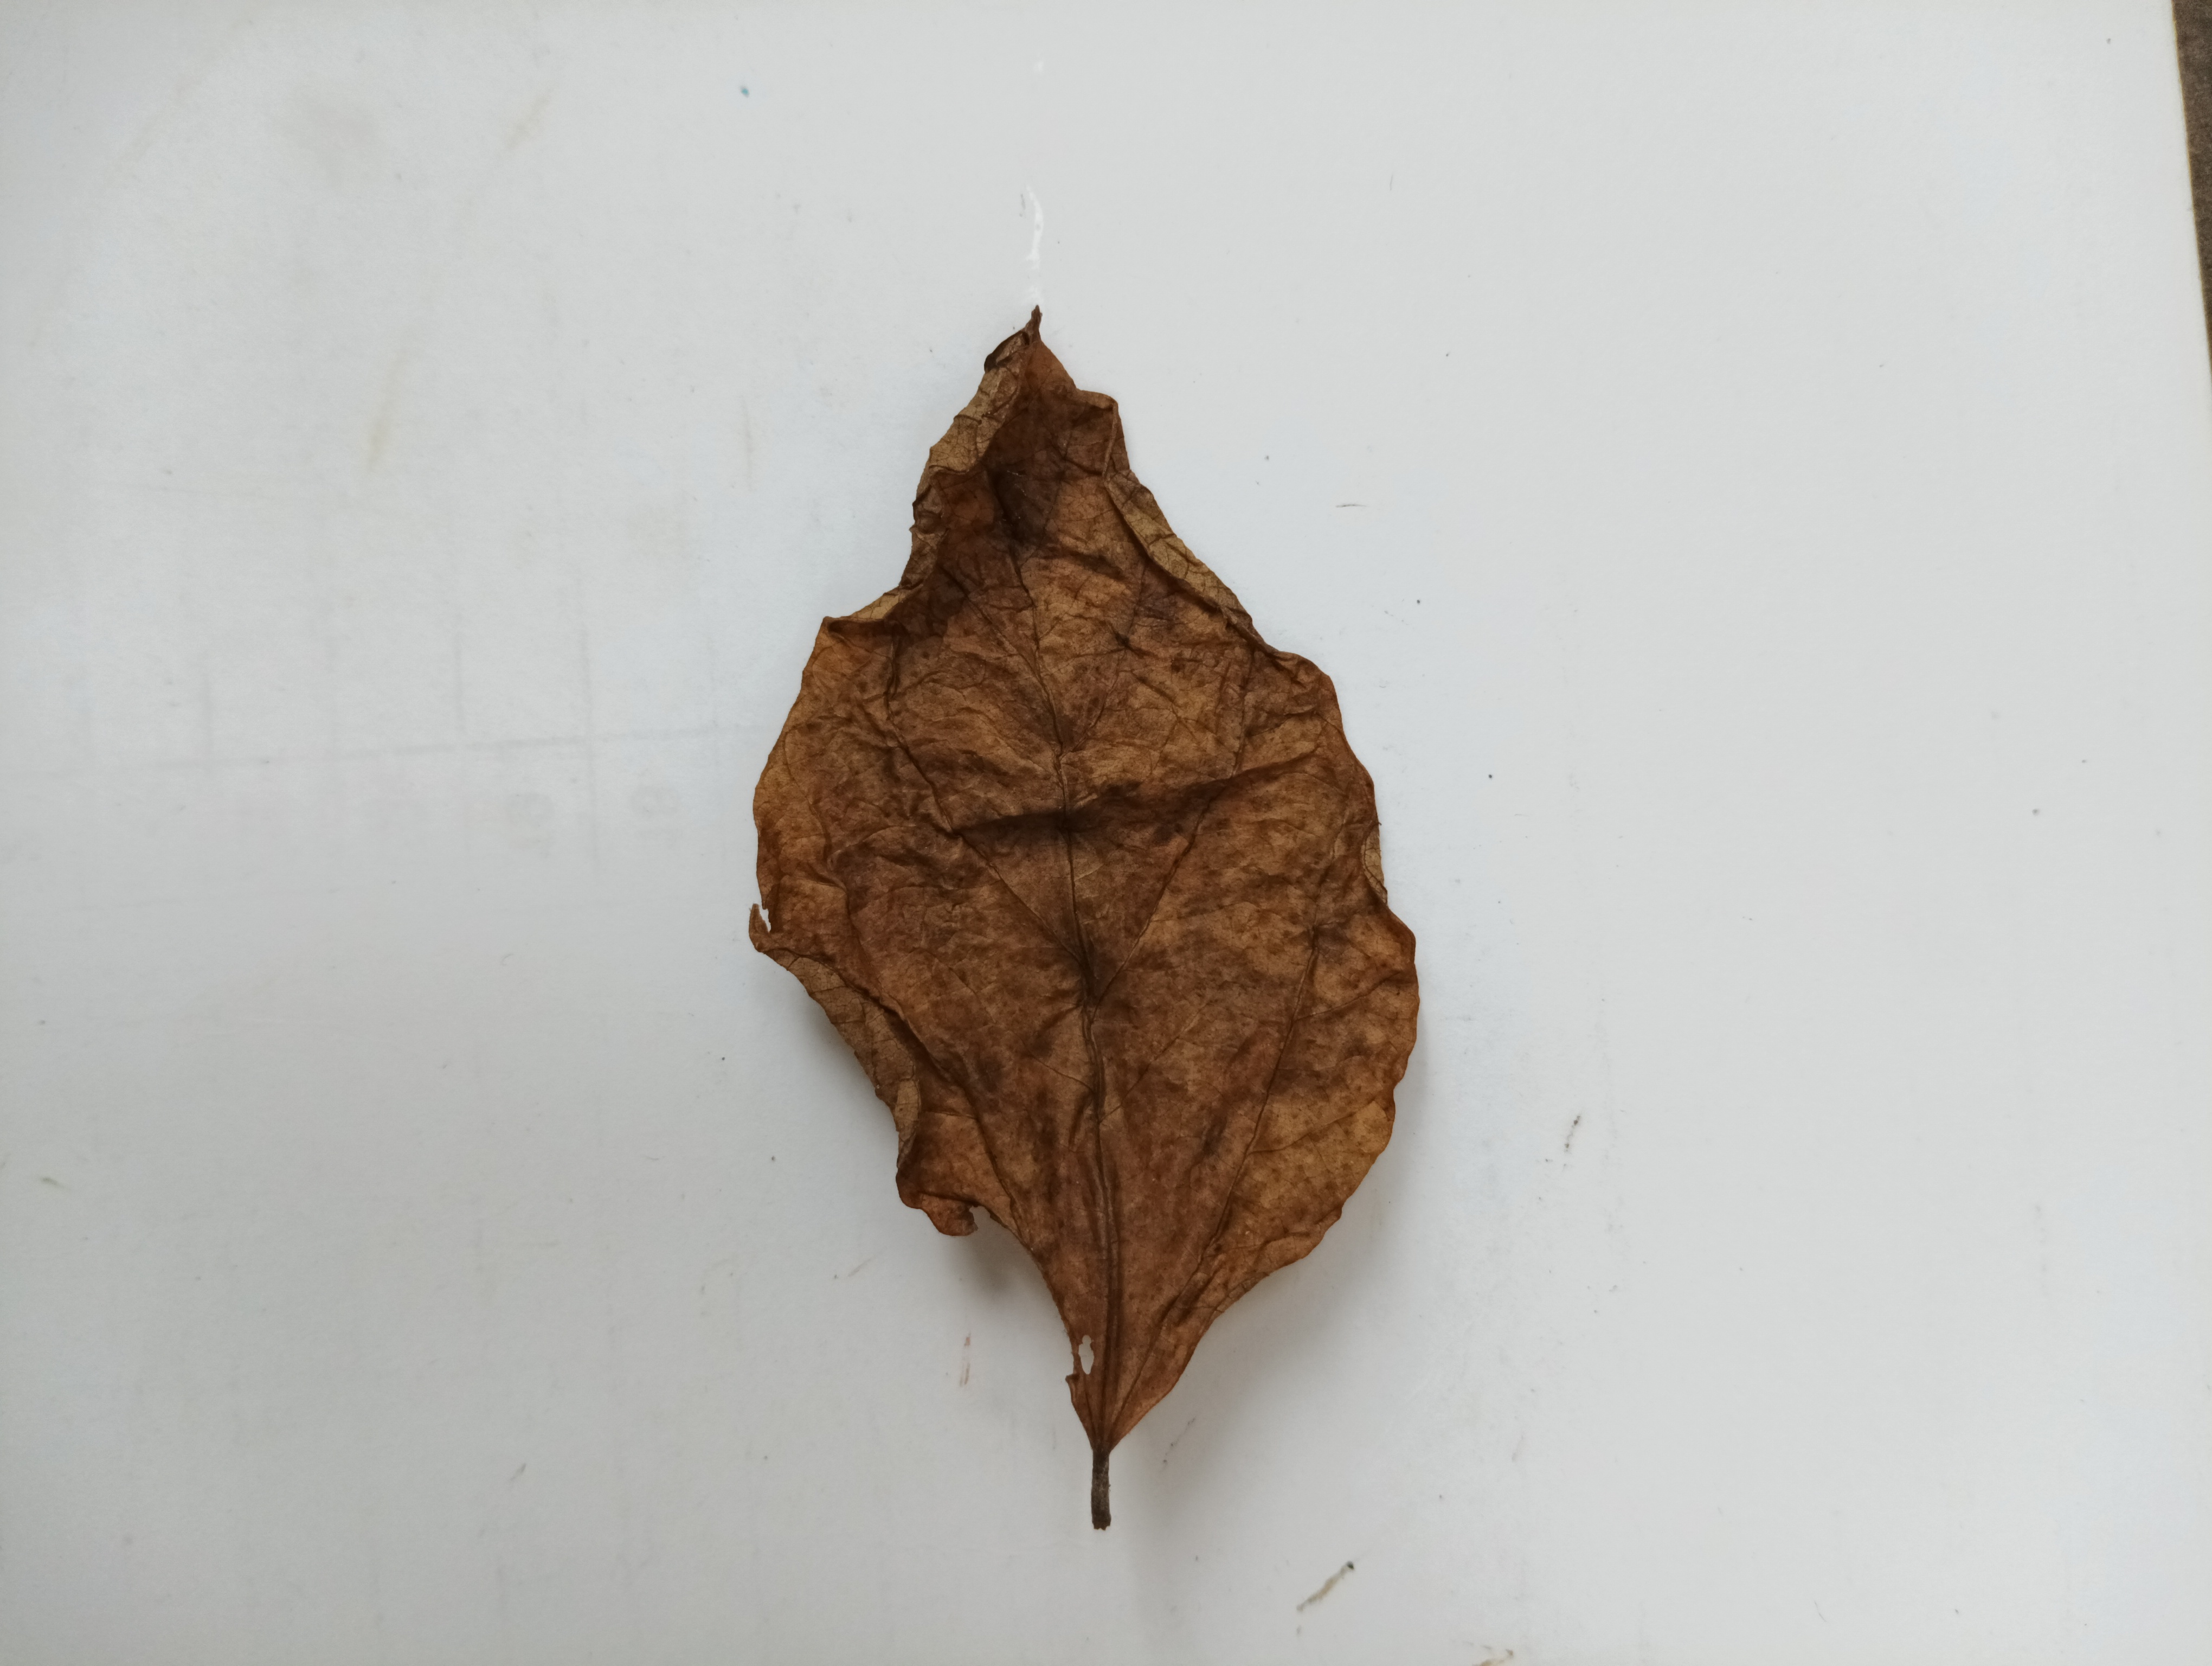
Label: Dry_leaf